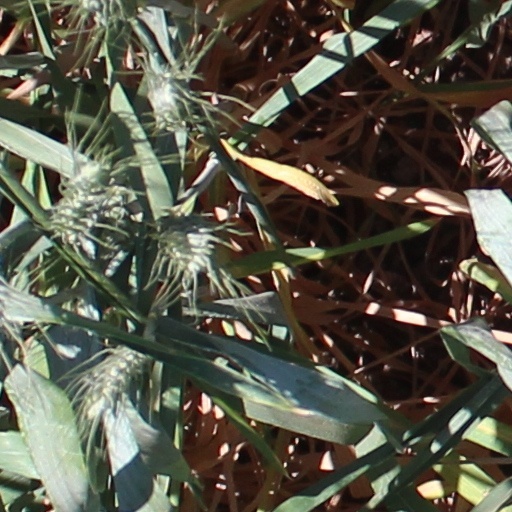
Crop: wheat